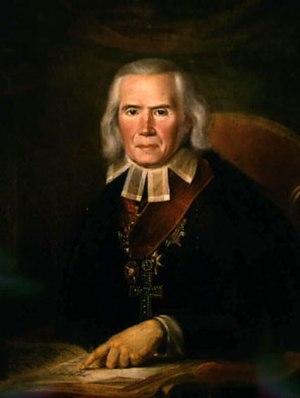
L'archidiocèse de Turku est le plus ancien diocèse de Finlande.